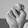
ASL letter: N